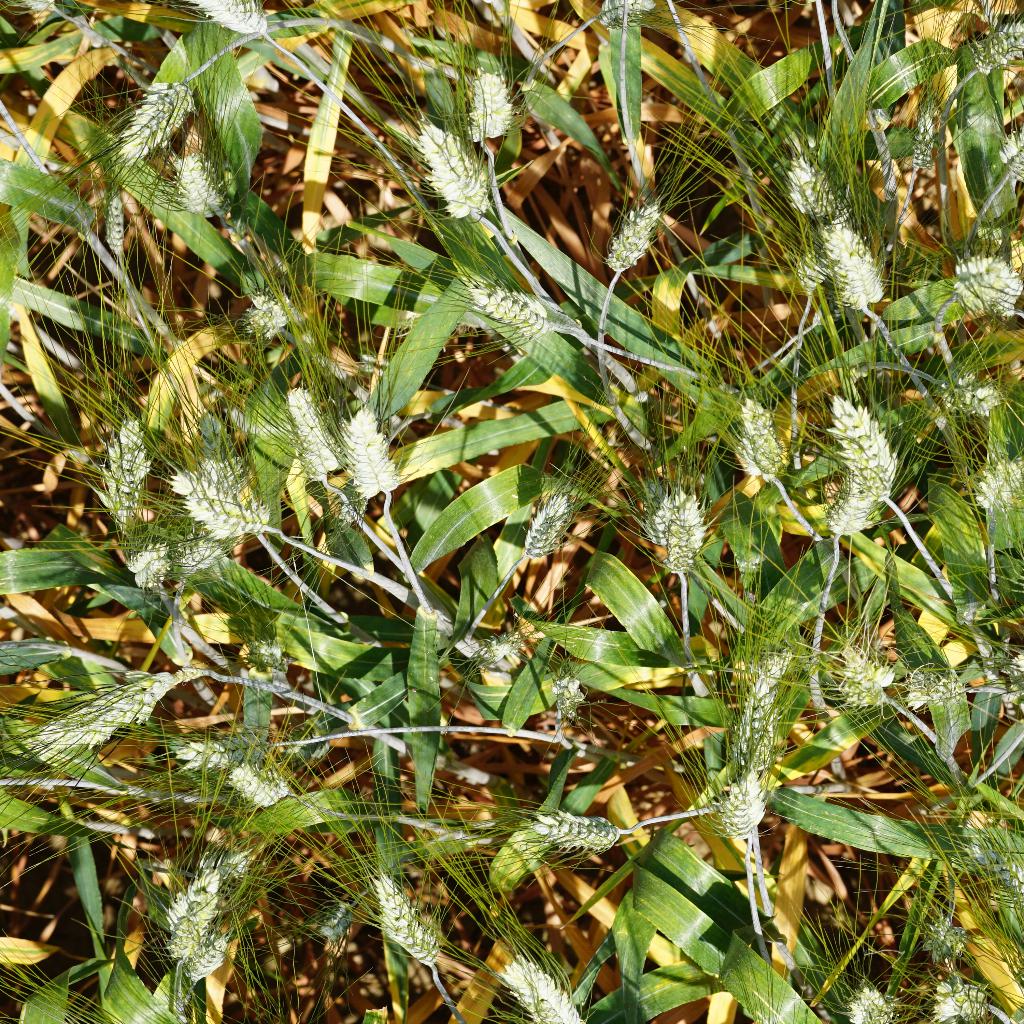
Country: France
Location: Gréoux
Wheat development stage: Filling